Allbach House

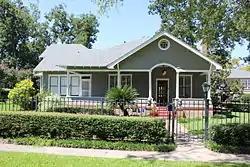

The Anson M. Allebach (registered as Allbach) House is a house located in Houston, Texas listed on the National Register of Historic Places.